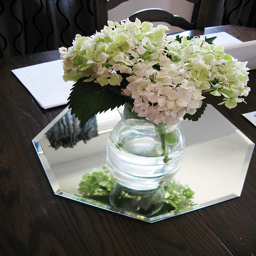
A vase with flowers placed on a mirror
A bunch of flowers sitting in a glass vase
A vase of flowers sits on a mirror on a table.
A vase filled with flowers on top of a mirror.
A vase filled with hydrangea flowers on a table.